Cäcilia Rentmeister

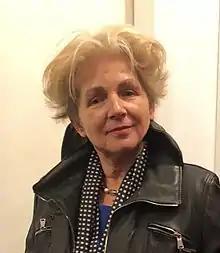
Cillie Rentmeister (October 2018)

Cäcilia (Cillie) Rentmeister (born 1948 in Berlin) is a German art historian, culture scientist and researcher of cultural conditions of women and of gender. In addition to studying the different realities in which men and women are living, she has concerned herself with the matriarchy.